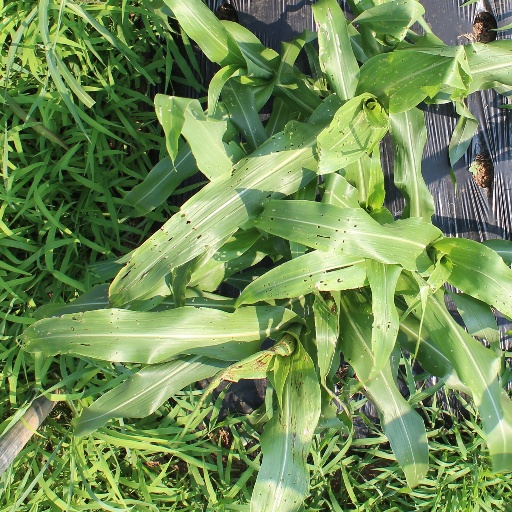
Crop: sorghum